Dorton Arena

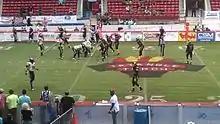
Triangle Torch vs. Lehigh Valley Steelhawks at Dorton Arena, March 25, 2016

The Cougars became tenants after the Houston Mavericks moved to North Carolina in 1969. The Cougars were a "regional franchise", playing "home" games in Charlotte (Bojangles' Coliseum), Greensboro (Greensboro Coliseum), Winston-Salem Memorial Coliseum and Raleigh (Dorton Arena). Hall of Fame Coach Larry Brown began his coaching career with the Cougars in 1972. Billy Cunningham was the ABA MVP for Brown and the Cougars in the 1972–73 season. Despite a strong fan base the Cougars were sold and moved to St. Louis in 1974.